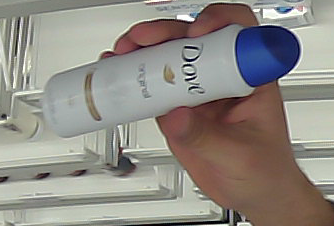
Product: dove_spray